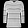
Label: Pullover